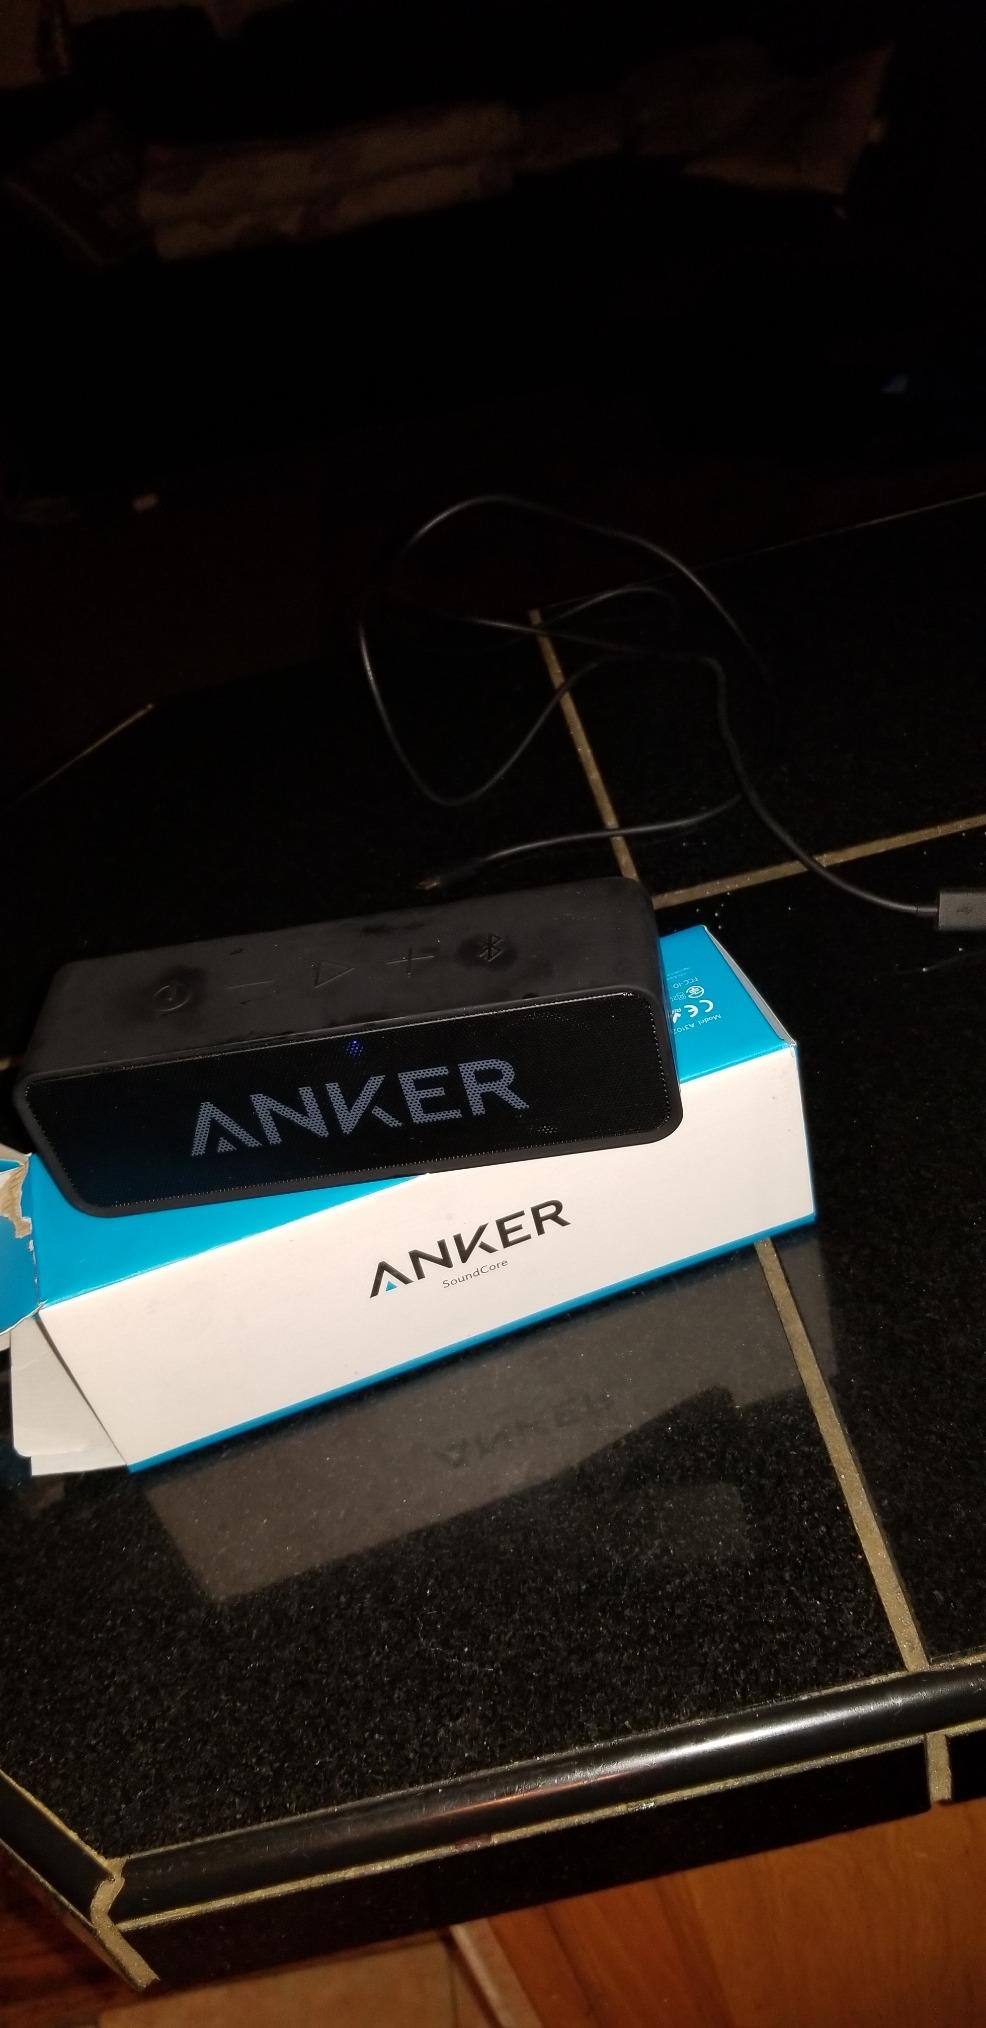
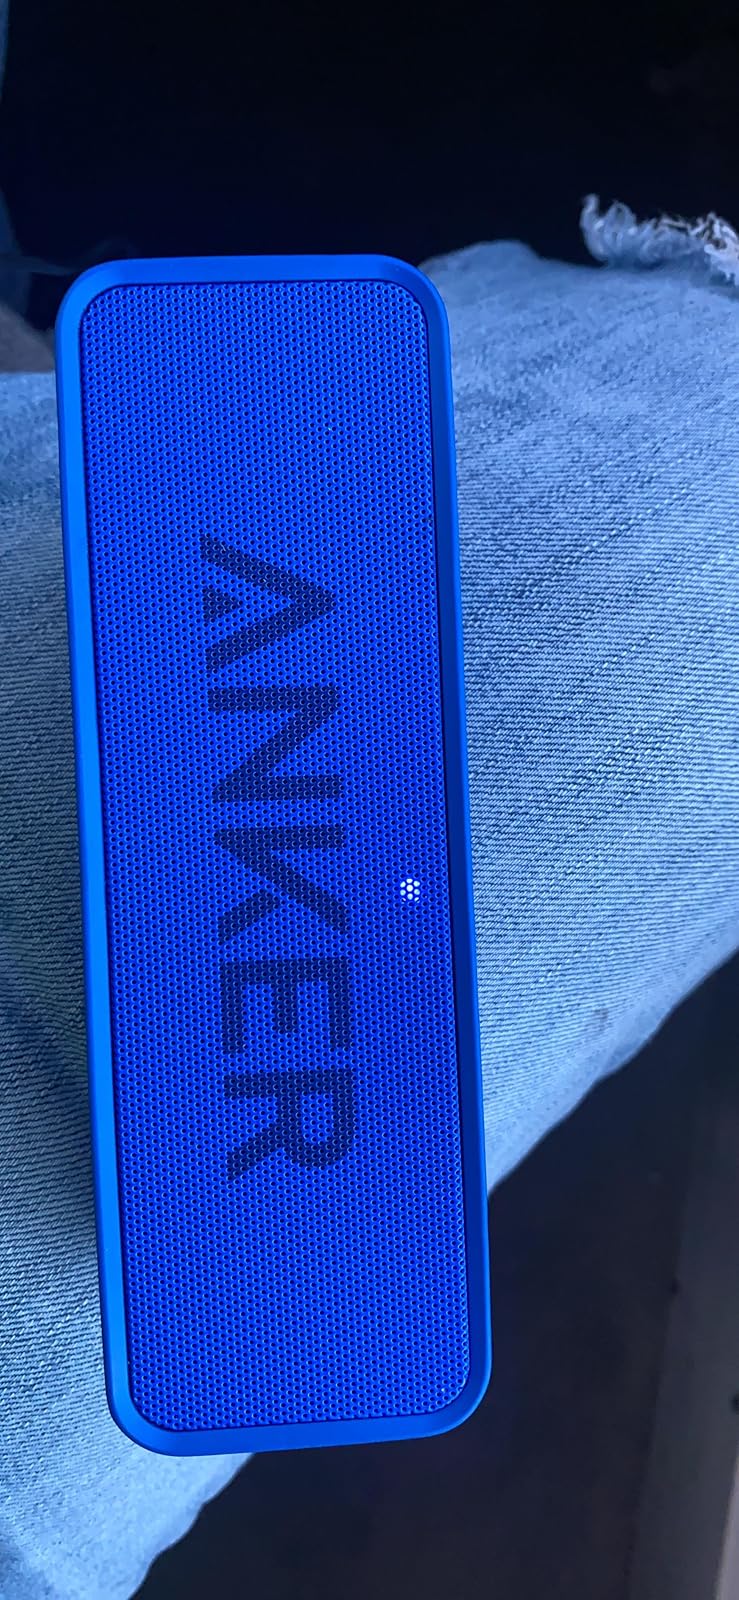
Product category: speaker
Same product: no